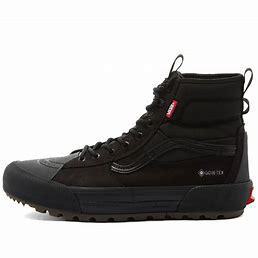
Brand: Vans
Model: SK8 Hi MTE